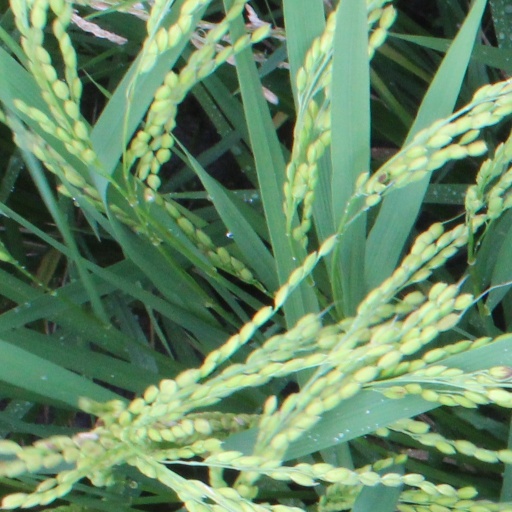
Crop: rice